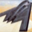
Label: airplane